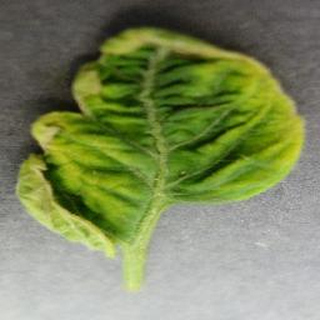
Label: tomato_yellow_leaf_curl_virus